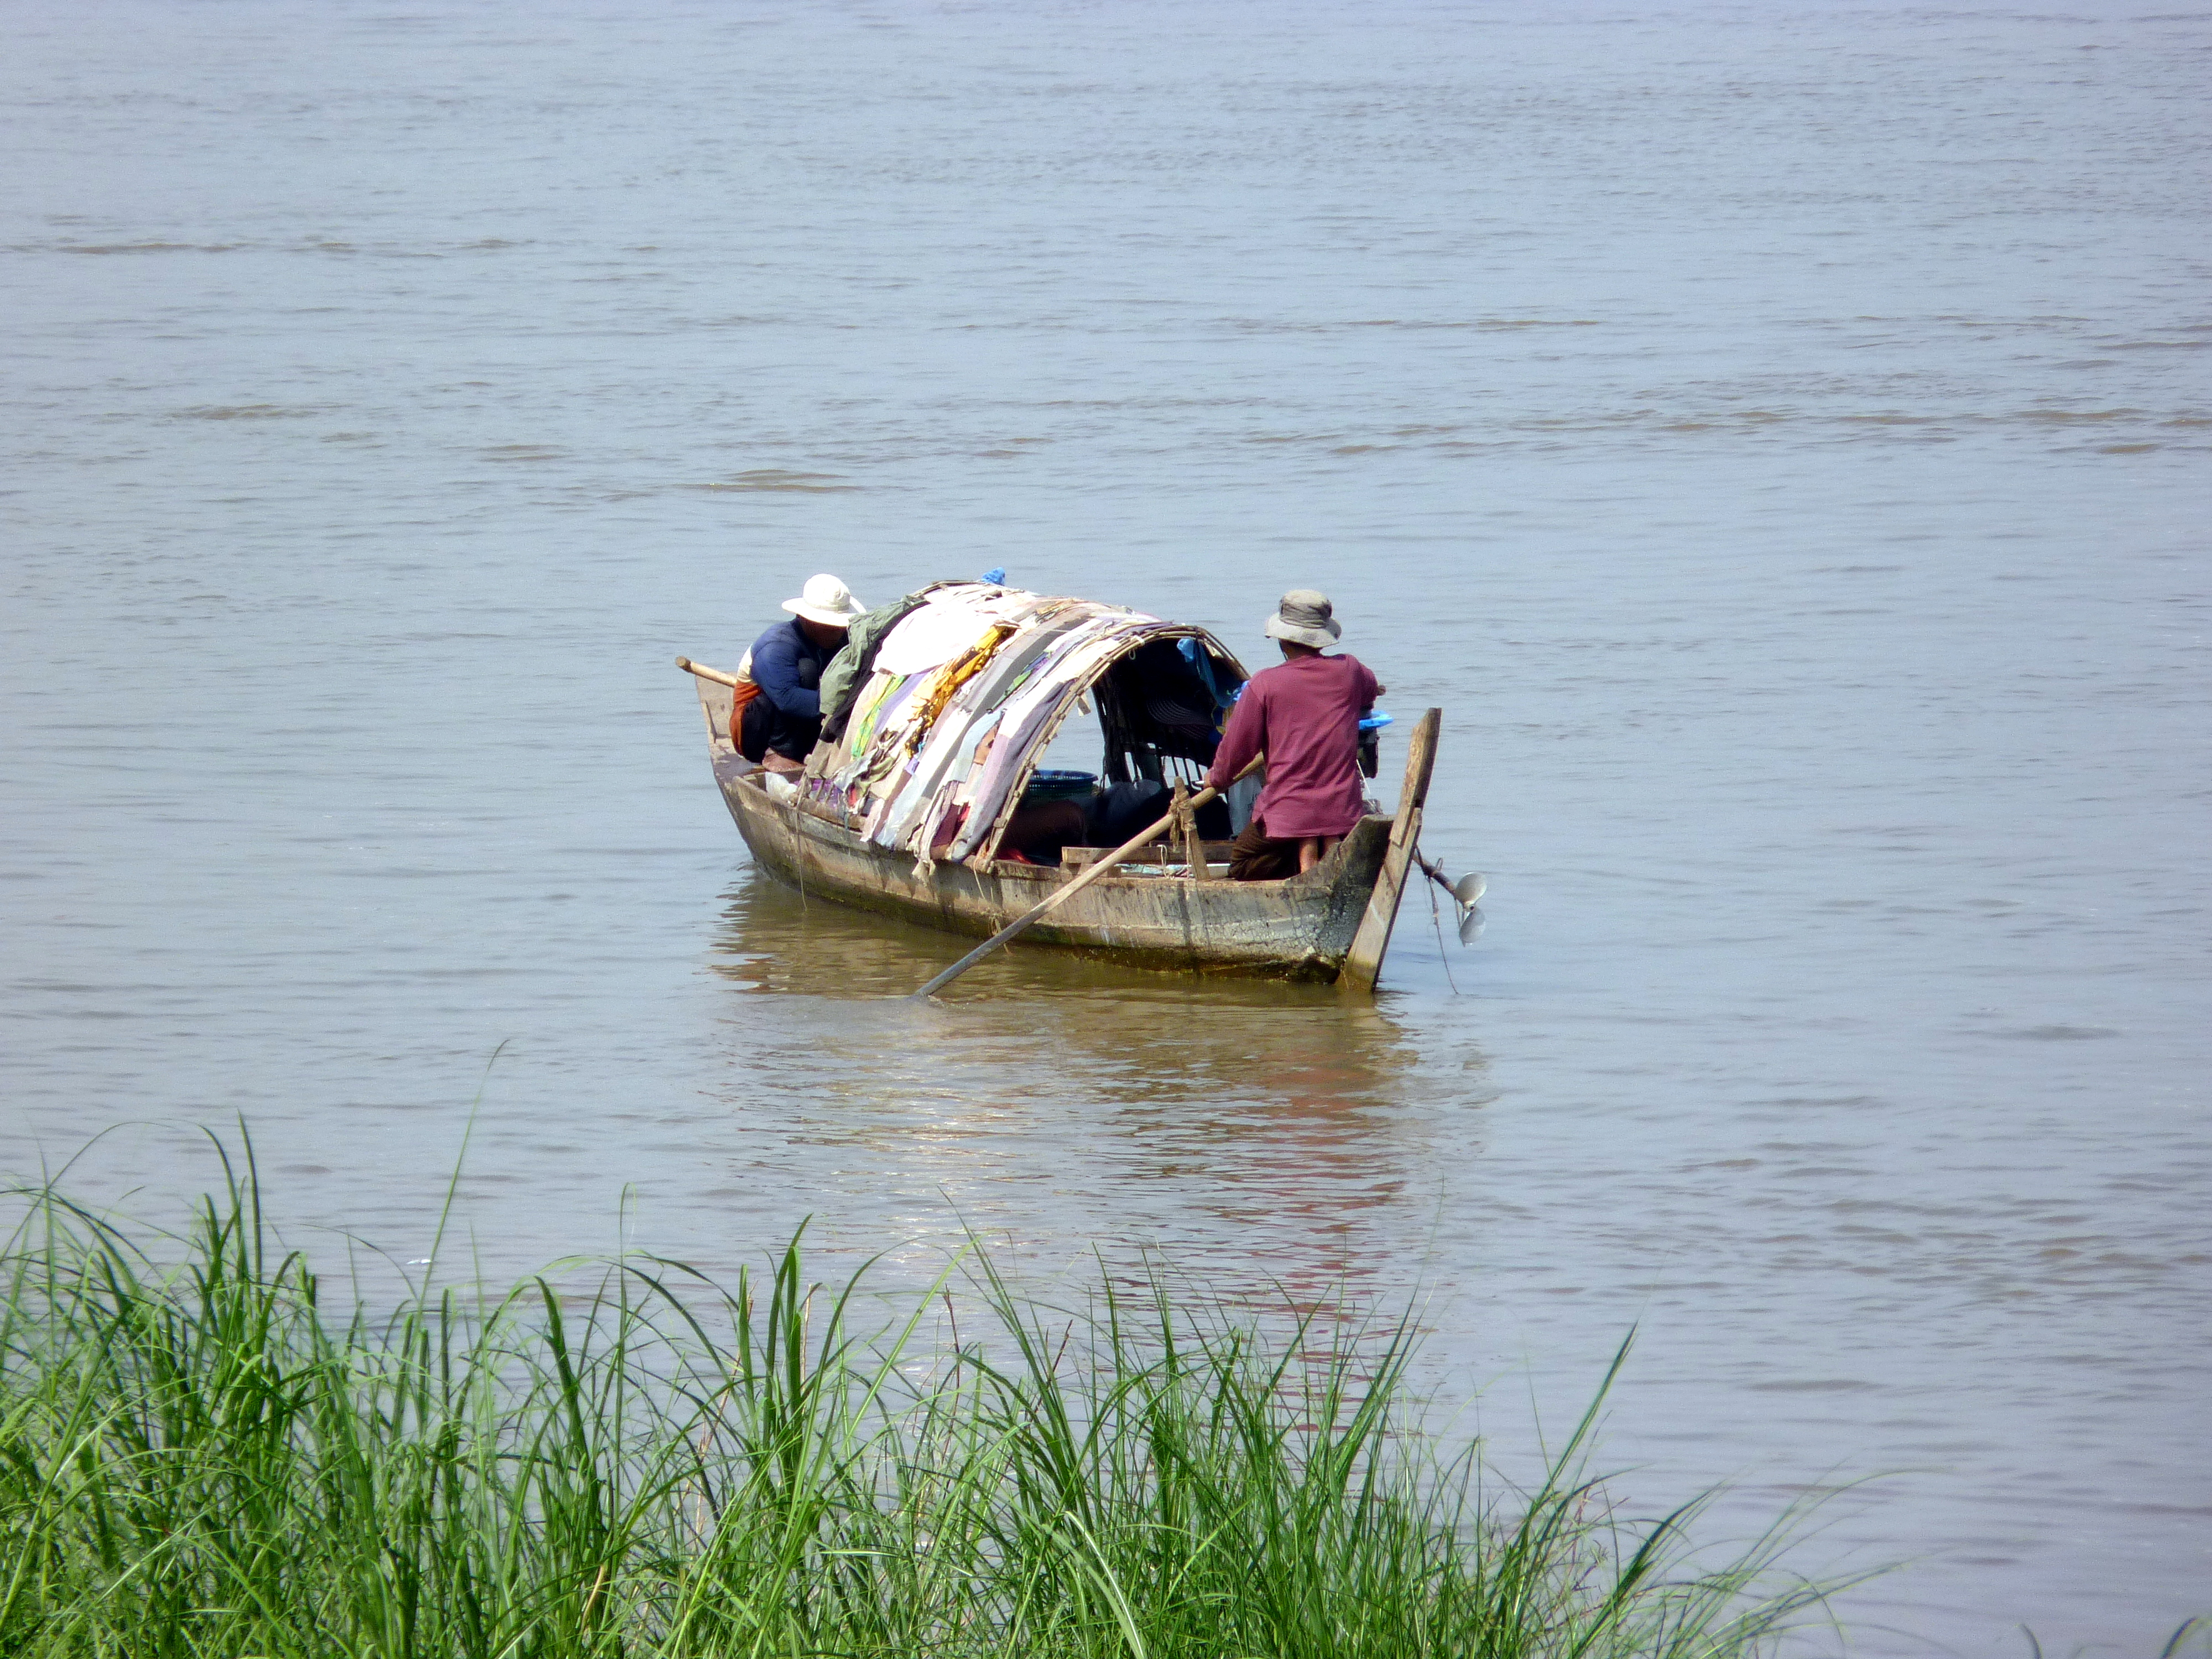
sea, water, boat, shore, river, vehicle, waterway, boating, cambodia, watercraft, watercraft rowing